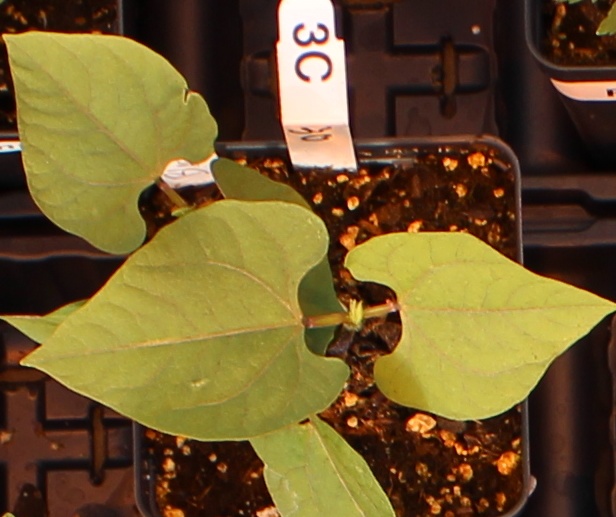
Label: Blackbean